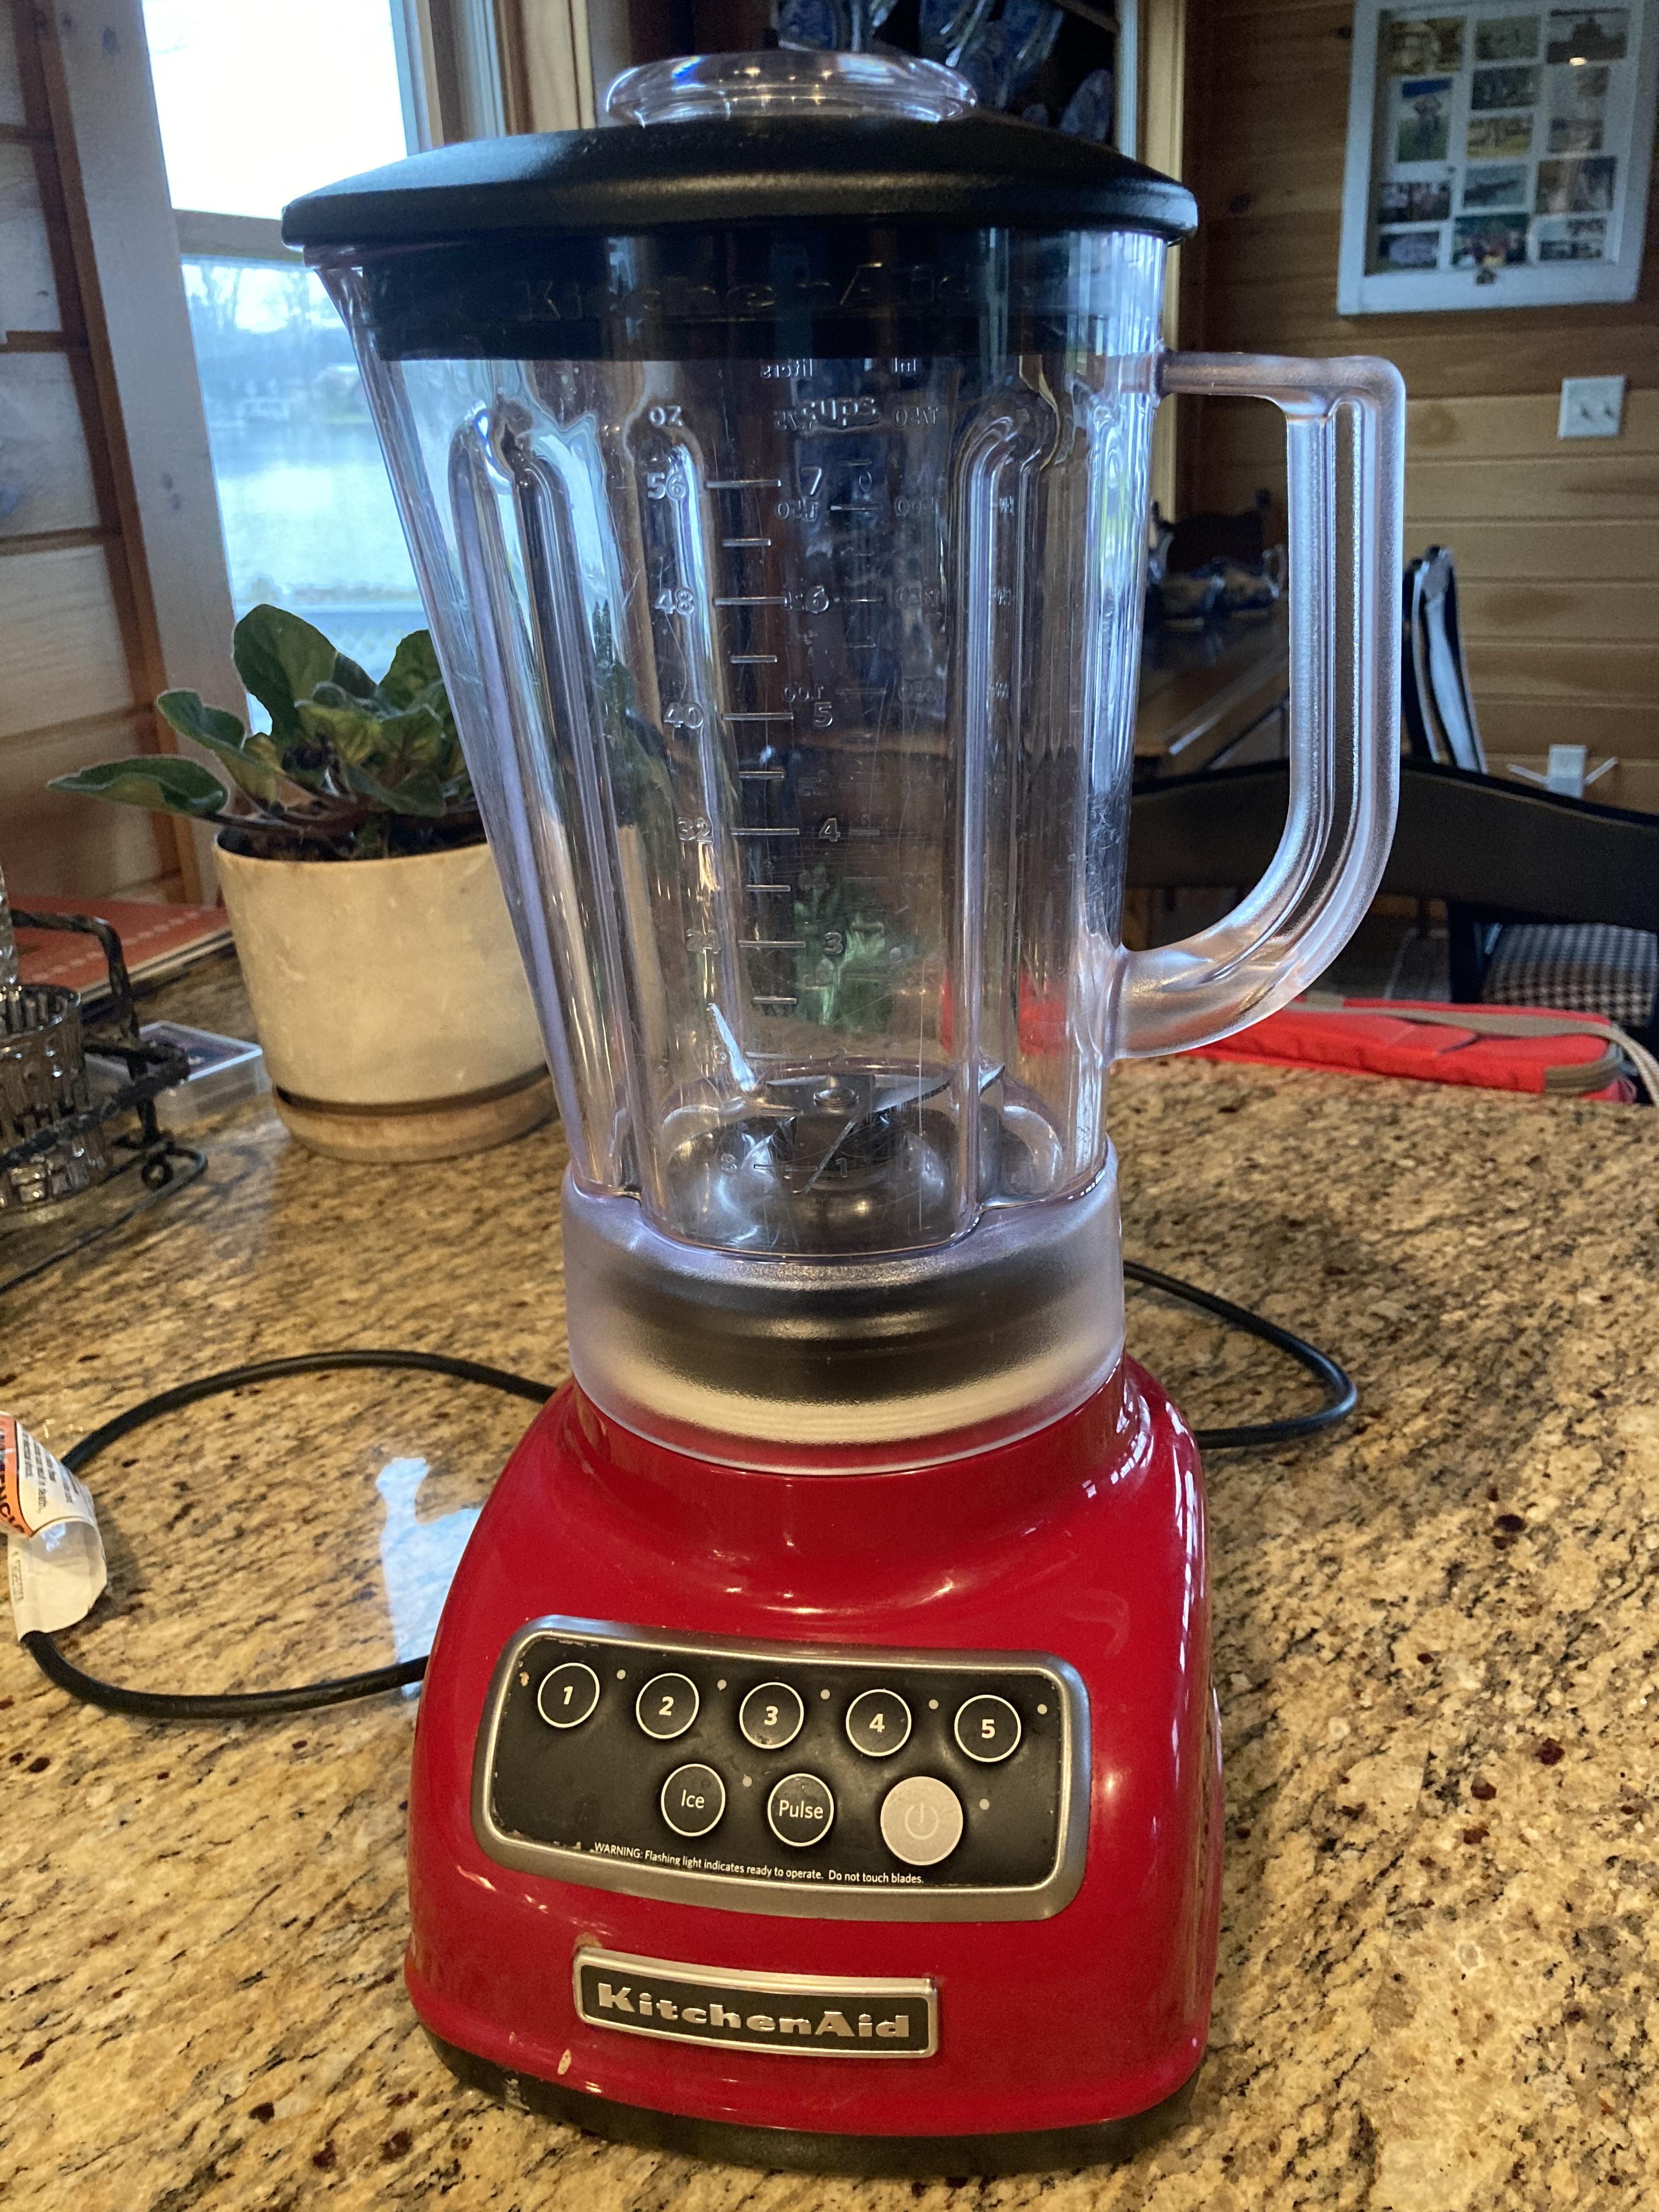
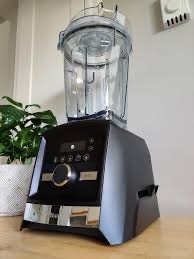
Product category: items_blender
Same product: no